Cannibal Holocaust

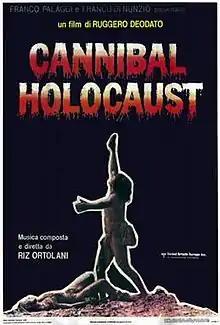
Italian theatrical release poster

Cannibal Holocaust is a 1980 Italian cannibal film directed by Ruggero Deodato and written by Gianfranco Clerici. It stars Robert Kerman as Harold Monroe, an anthropologist who leads a rescue team into the Amazon rainforest to locate a crew of filmmakers that have gone missing while filming a documentary on local cannibal tribes.